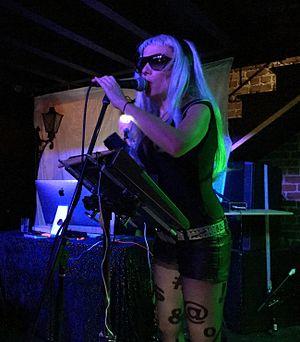
Crash Course in Science est un groupe de post-punk américain, originaire de Philadelphie.